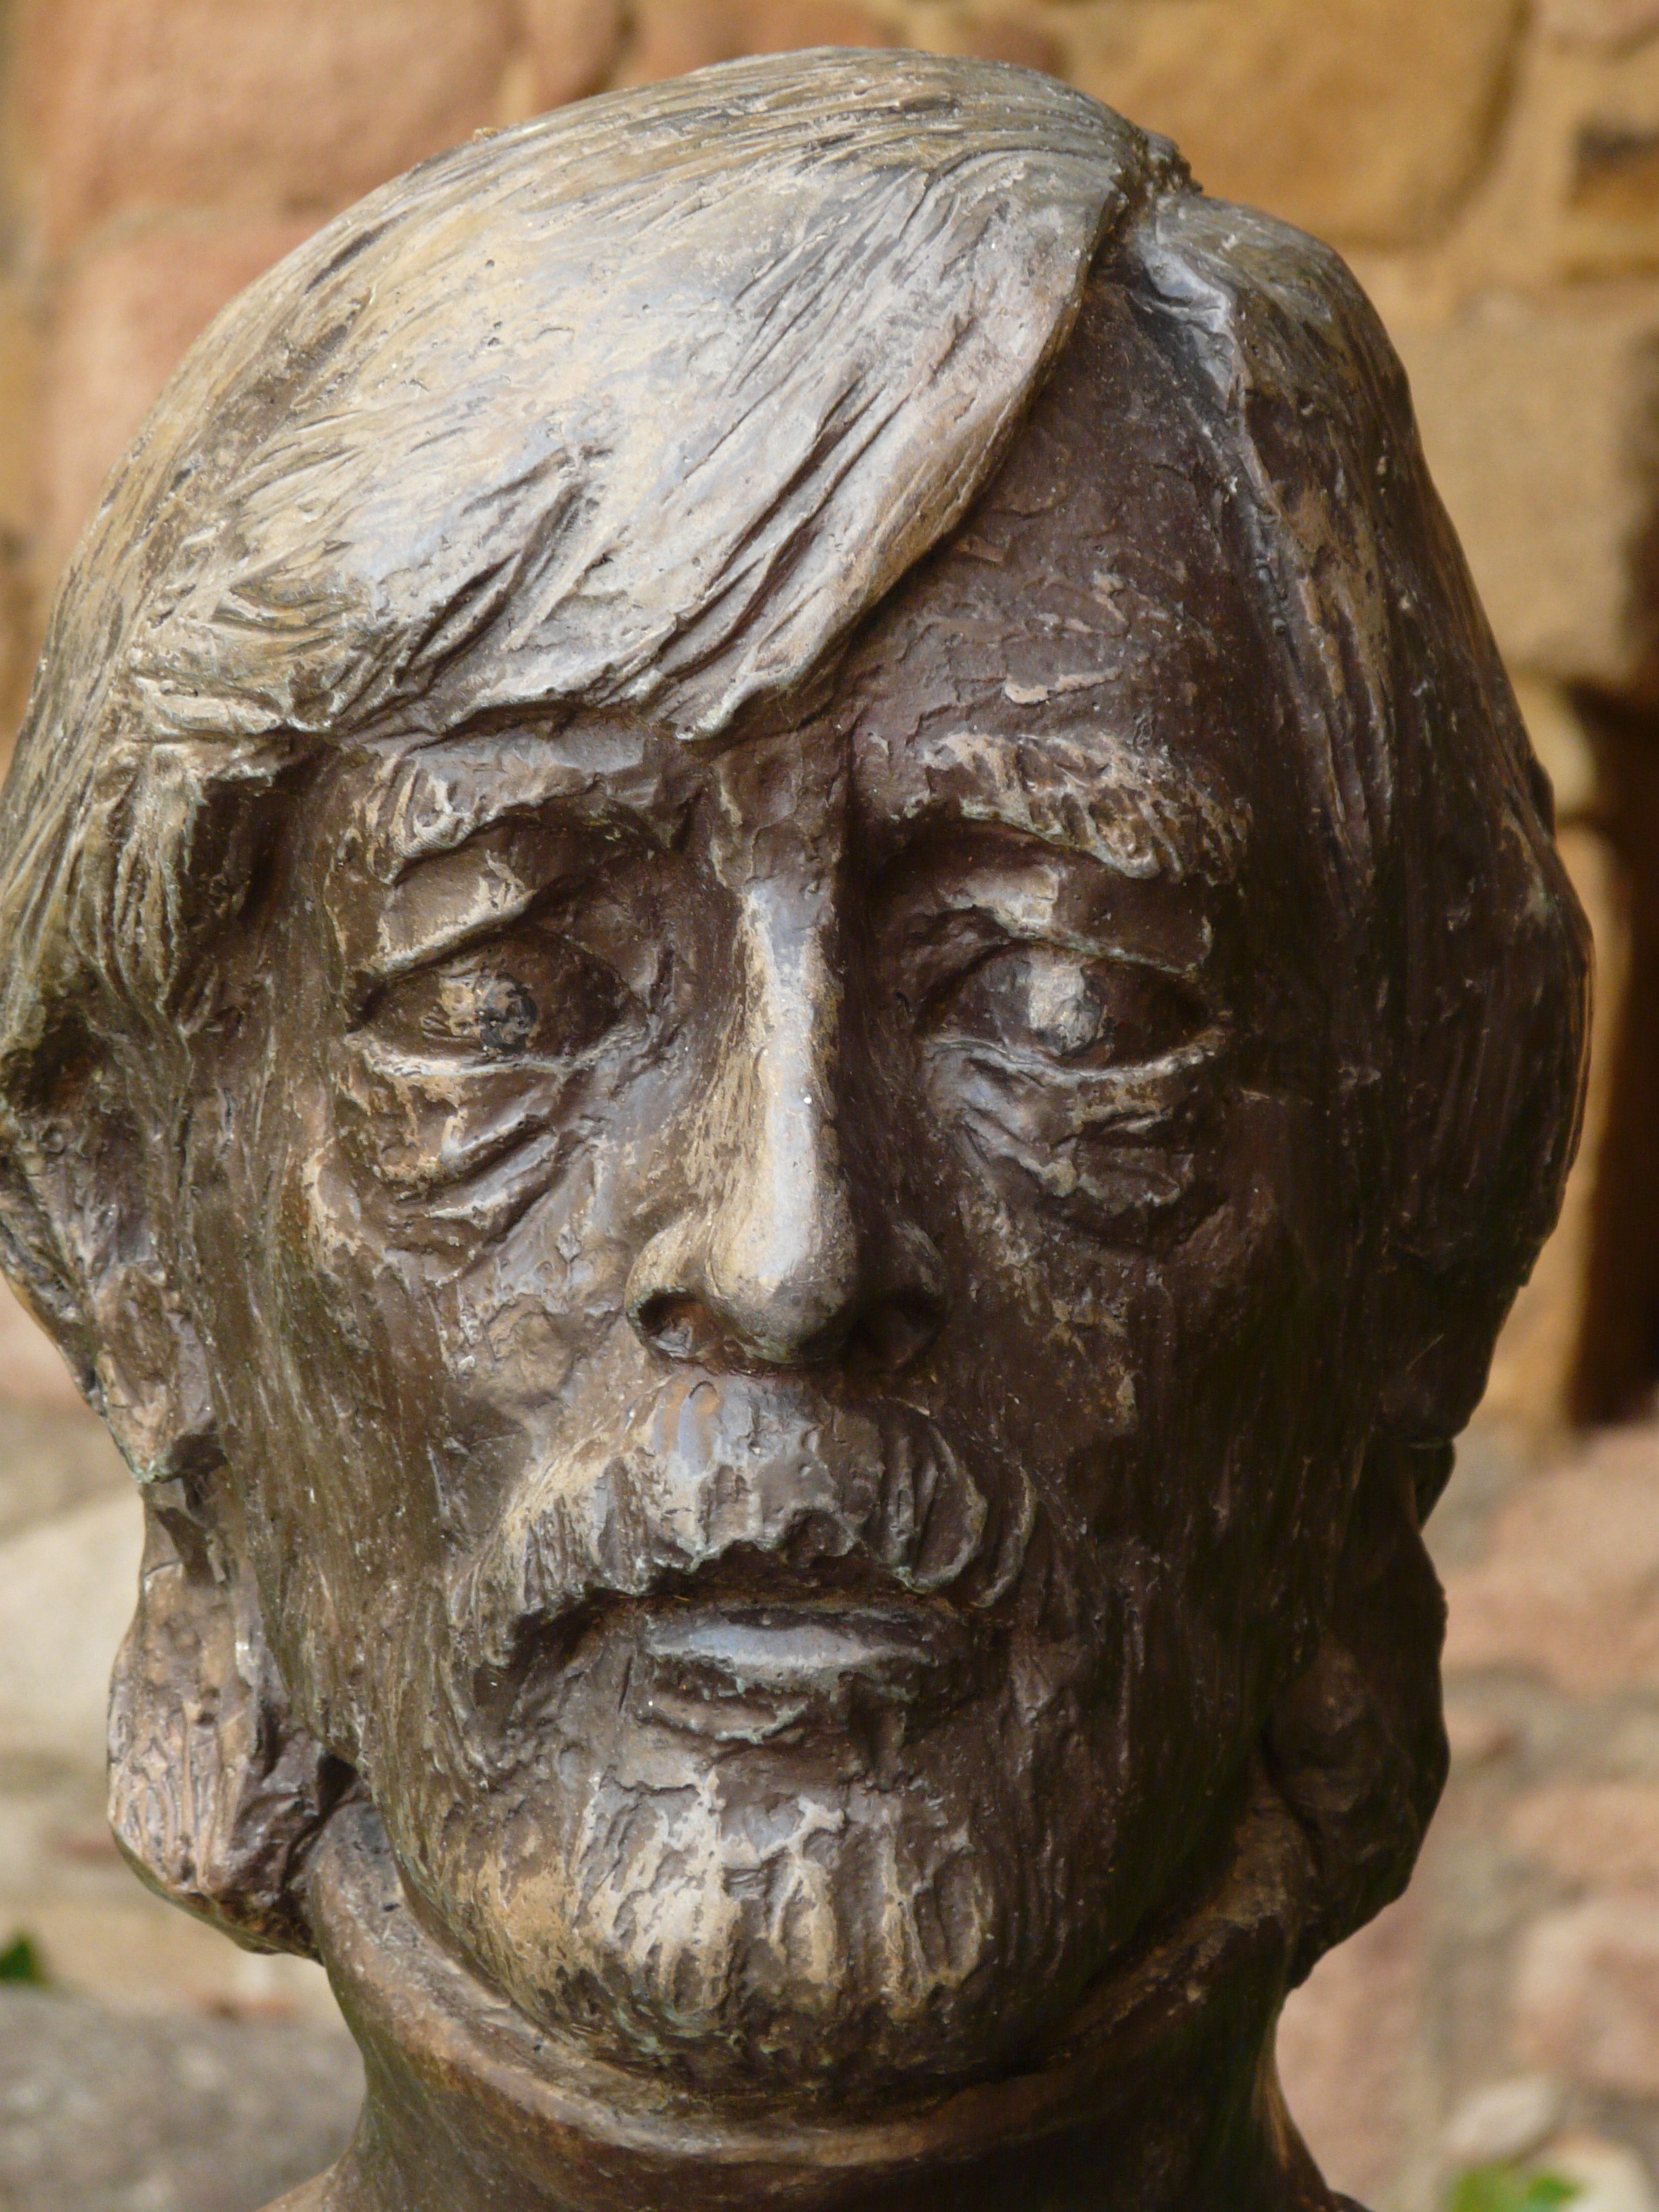
man, monument, statue, portrait, metal, human, face, sculpture, art, figure, head, bronze, carving, personality, stone carving, bronze sculpture, ancient history, nonbuilding structure, metal foundry